Tar (string instrument)

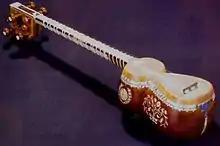
Azerbaijani tar

The Azerbaijani tar—or the Caucasus, Caucasian or the "11-string tar"—is a related instrument with a slightly differing shape from the Persian tar, and was developed from around 1870 by Sadigjan. It has a different build and utilizes more strings. The Azerbaijani tar features one extra bass string on the side, on a raised nut, and usually has two doubled resonance strings, held via small metal nuts halfway down the neck. These strings are all placed next to the main strings over the bridge and are fixed to a string-holder and the edge of the body, somewhat like the Indian sitar's rhythm strings. Overall, the Azerbaijani tar has 11 playing strings and 17 tones. It is considered the national instrument of Azerbaijan.